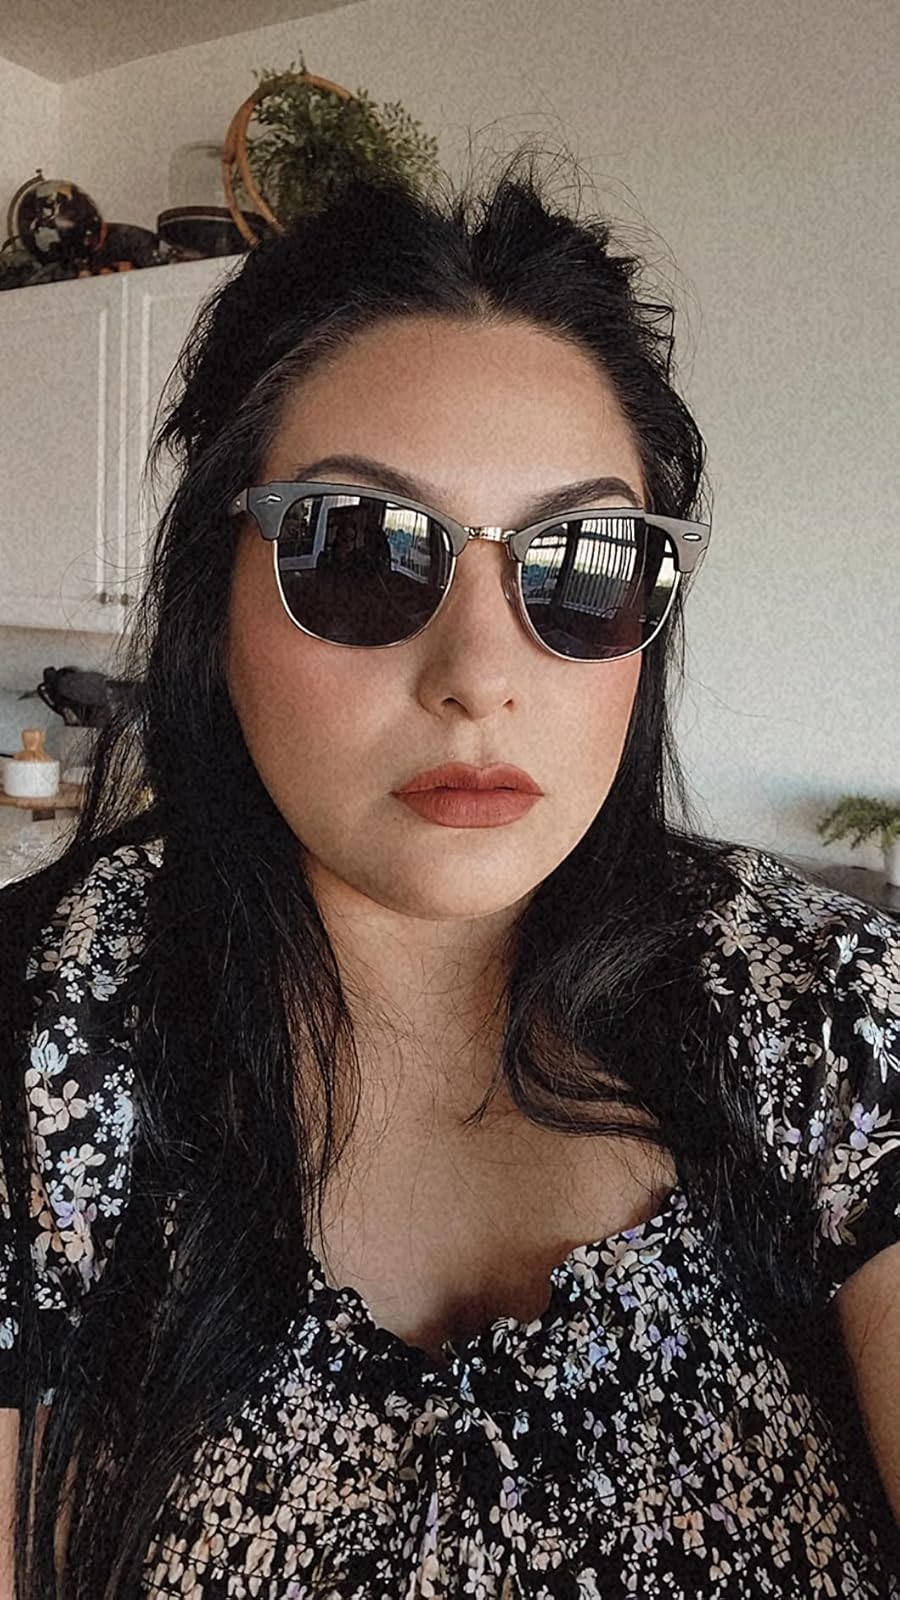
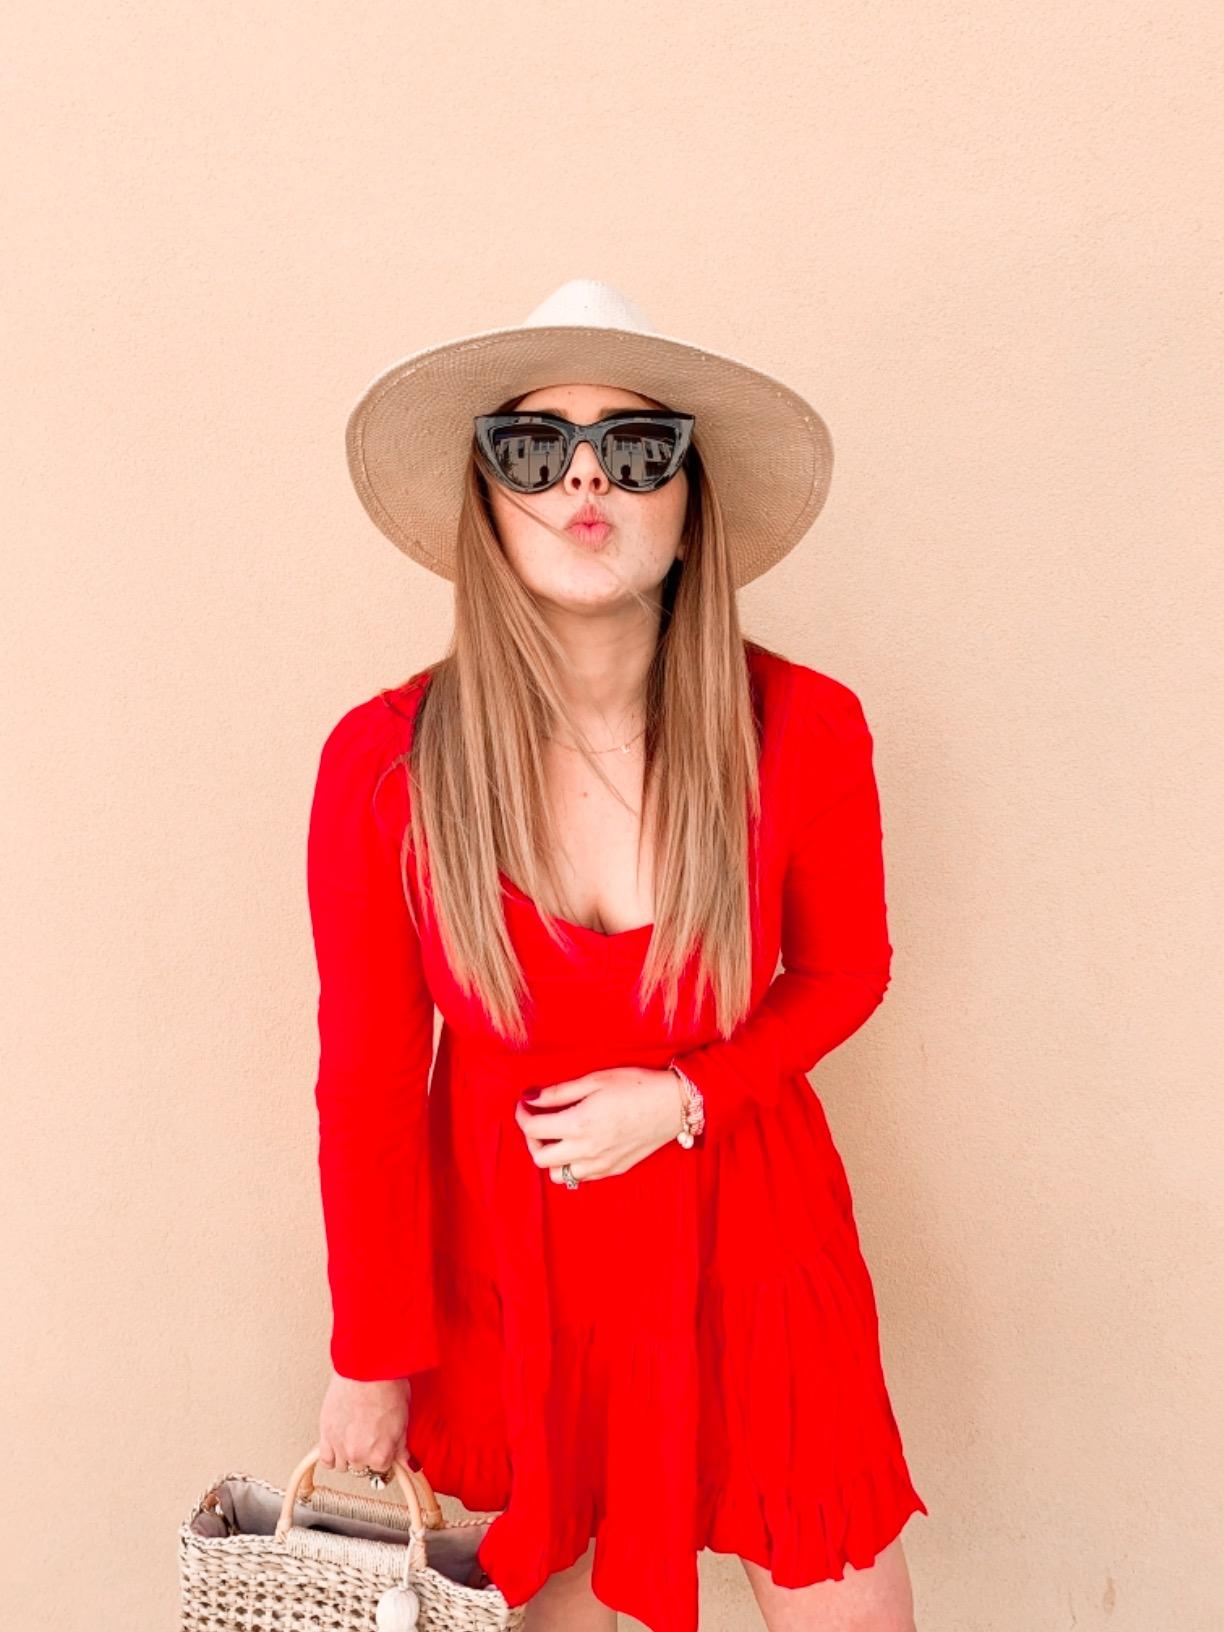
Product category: accessories_sunglasses
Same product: no